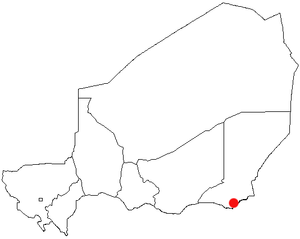
Diffa
Diffas beliggenhed i Niger: